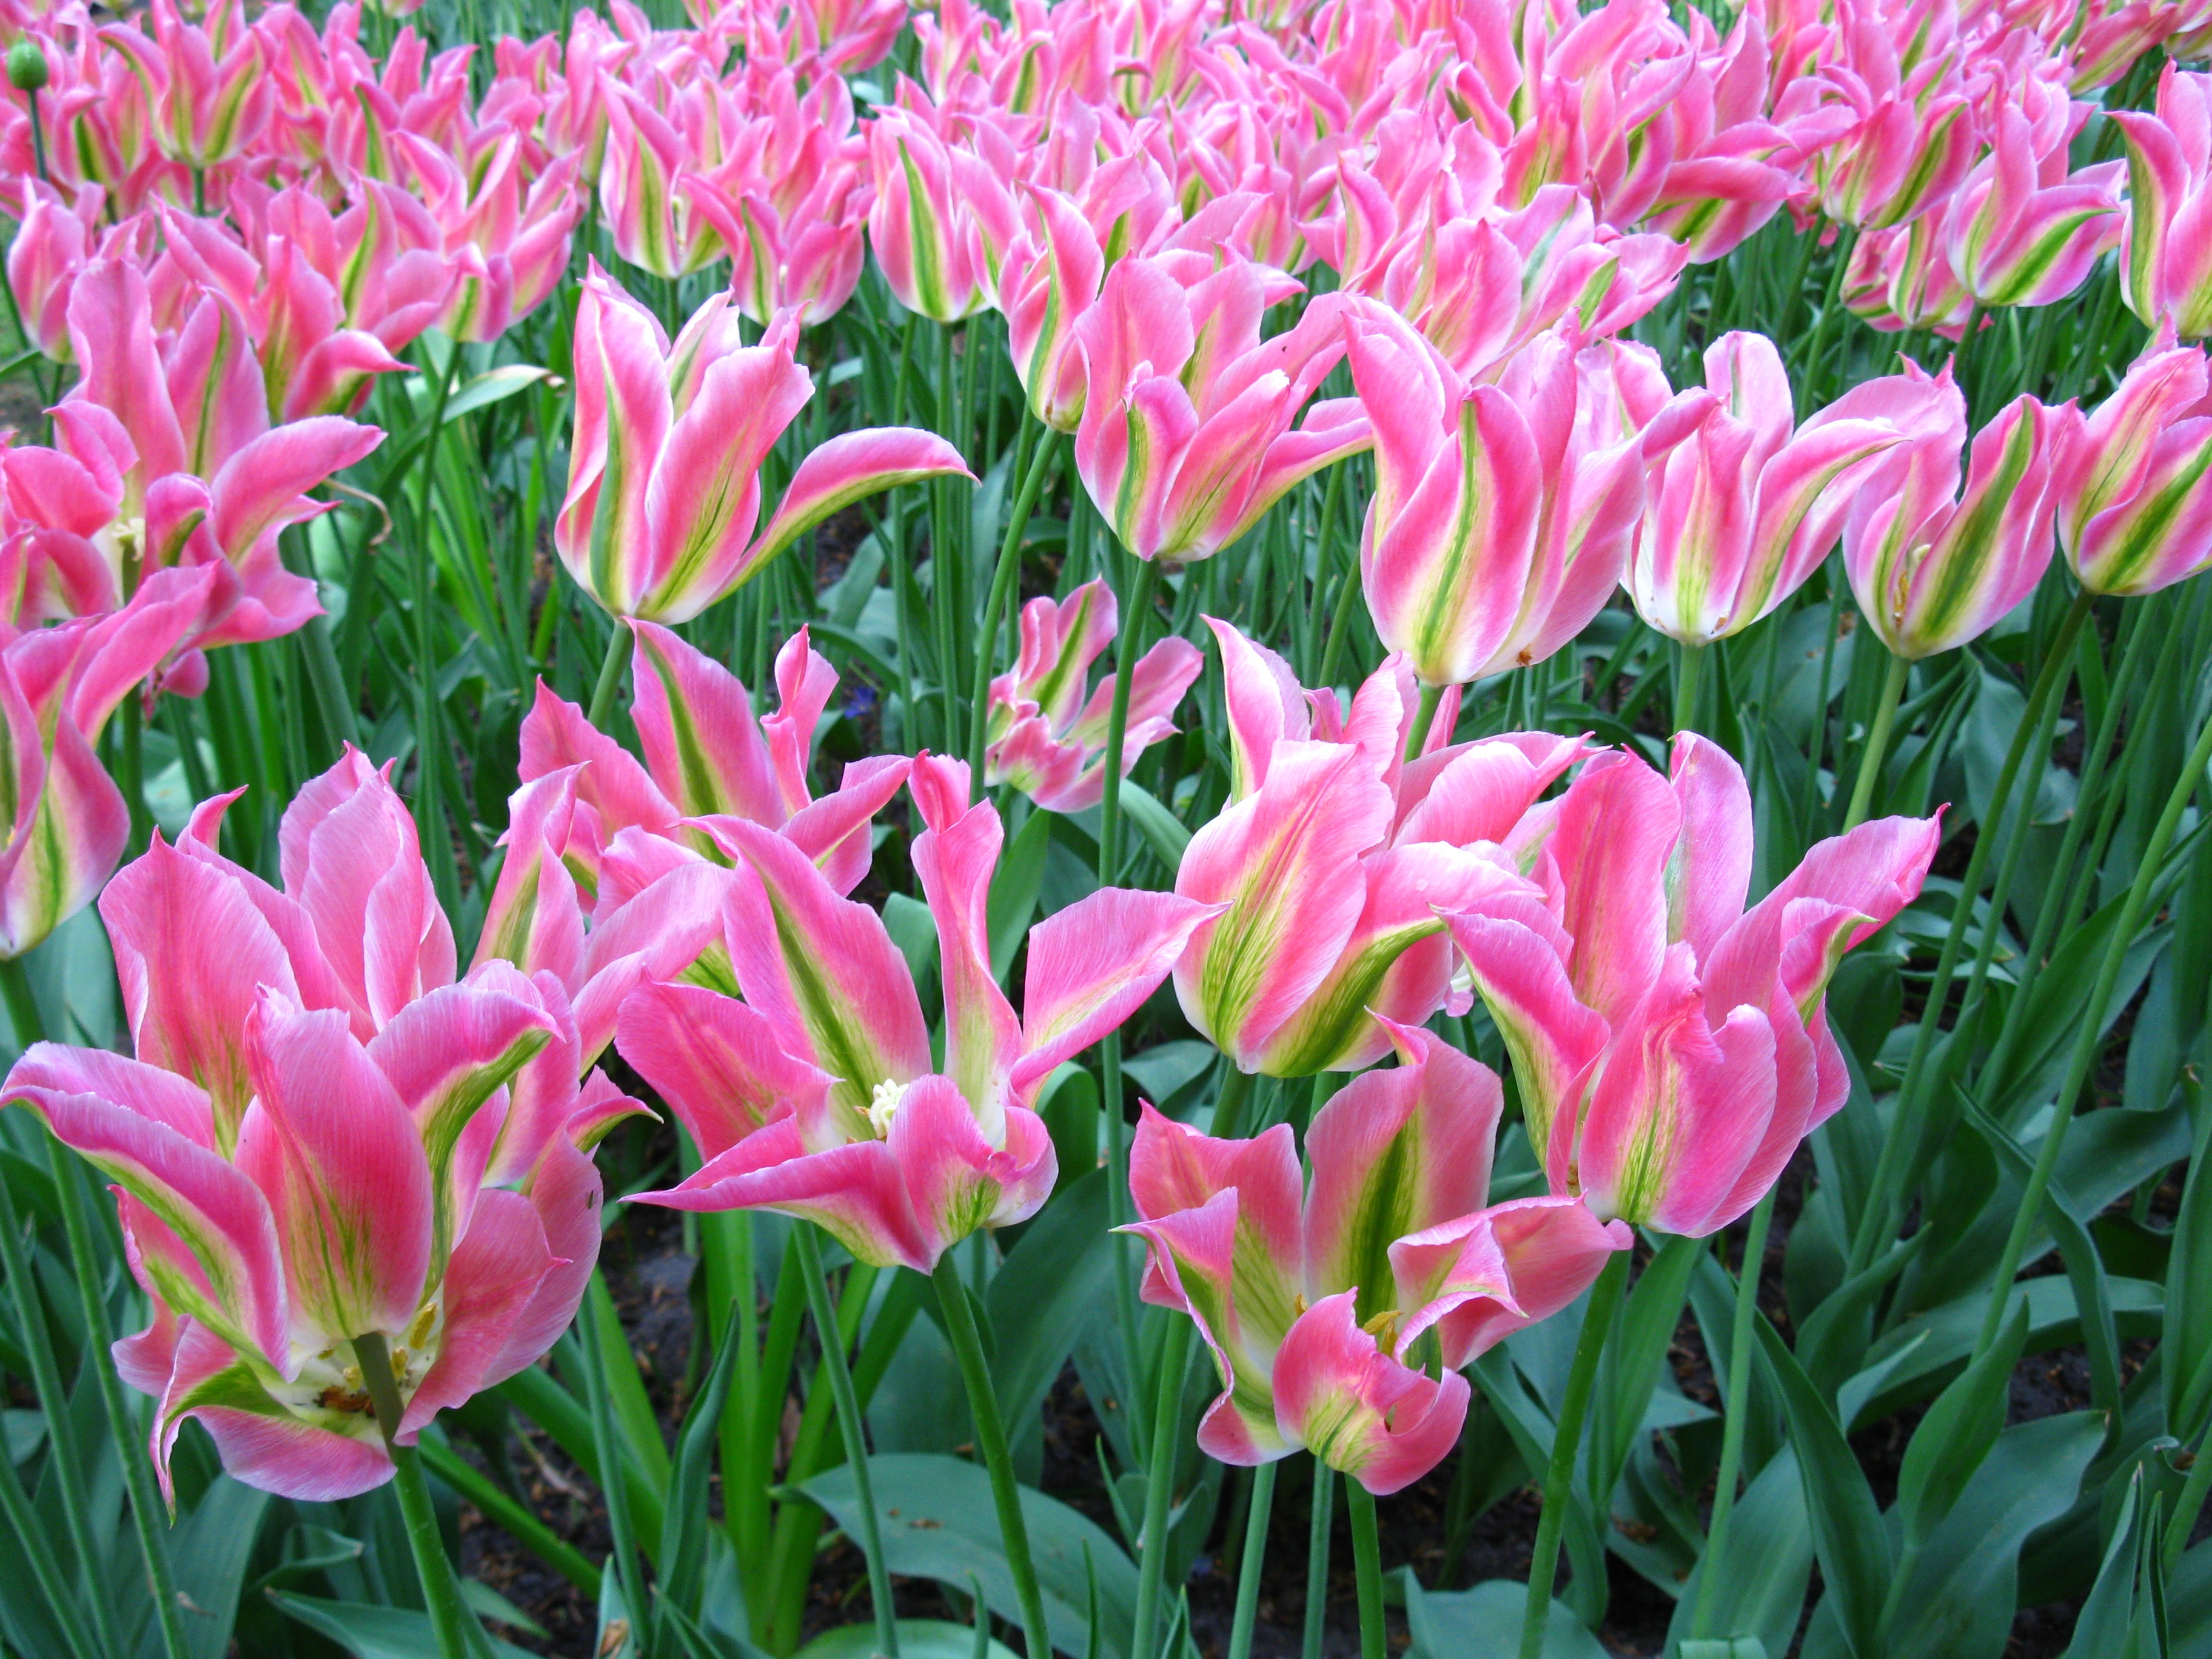
nature, plant, field, flower, petal, summer, tulip, spring, macro, botany, pink, flora, plants, flowers, close up, outside, lovely, beautiful, flowering plant, lily family, land plant